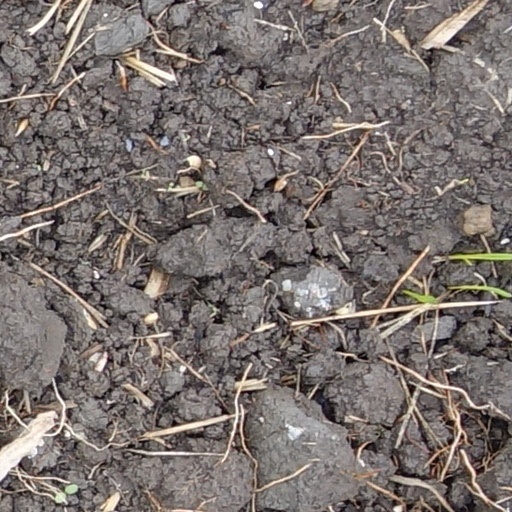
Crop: wheat